Chris Wiggins

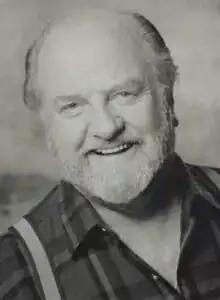

Wiggins was born January 13, 1931, in Blackpool, England. He started out as a banker in his home country before he began his acting career in Canada, where he moved in 1952.